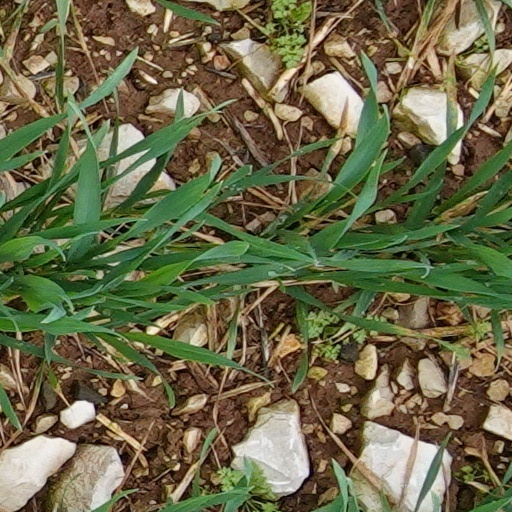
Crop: wheat